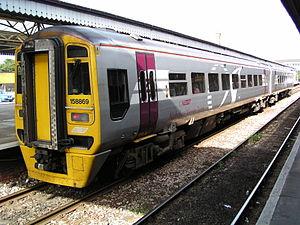
Le matériel moteur des chemins de fer britanniques, est constitué d'une grande diversité de locomotives et de rames automotrices qui ont été exploitées sur le réseau ferroviaire britannique. Cette page liste tous les engins qui ont été repris dans la classification TOPS et tout le parc de traction moderne mis en service sur le réseau principal depuis 1948. Sont exclus le matériel remorqué, les engins de traction modernes en service avant 1948 et les machines à vapeur en service avant 1968.